Waris Ali Mirza

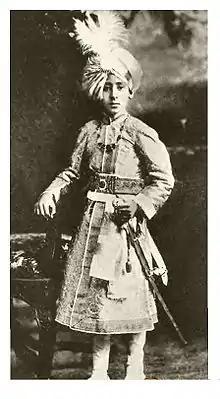
Nawab Waris Ali Mirza Khan Bahadur of Murshidabad (in his boyhood).

Sayyid Waris Ali Mirza Khan Bahadur (14 November 1901 – 20 November 1969) was the last Nawab of Murshidabad before a prolonged interregnum caused by a succession dispute within the family that was only resolved in 2014 by the Indian Supreme Court. He succeeded his father, Wasif Ali Mirza.